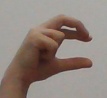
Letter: thal